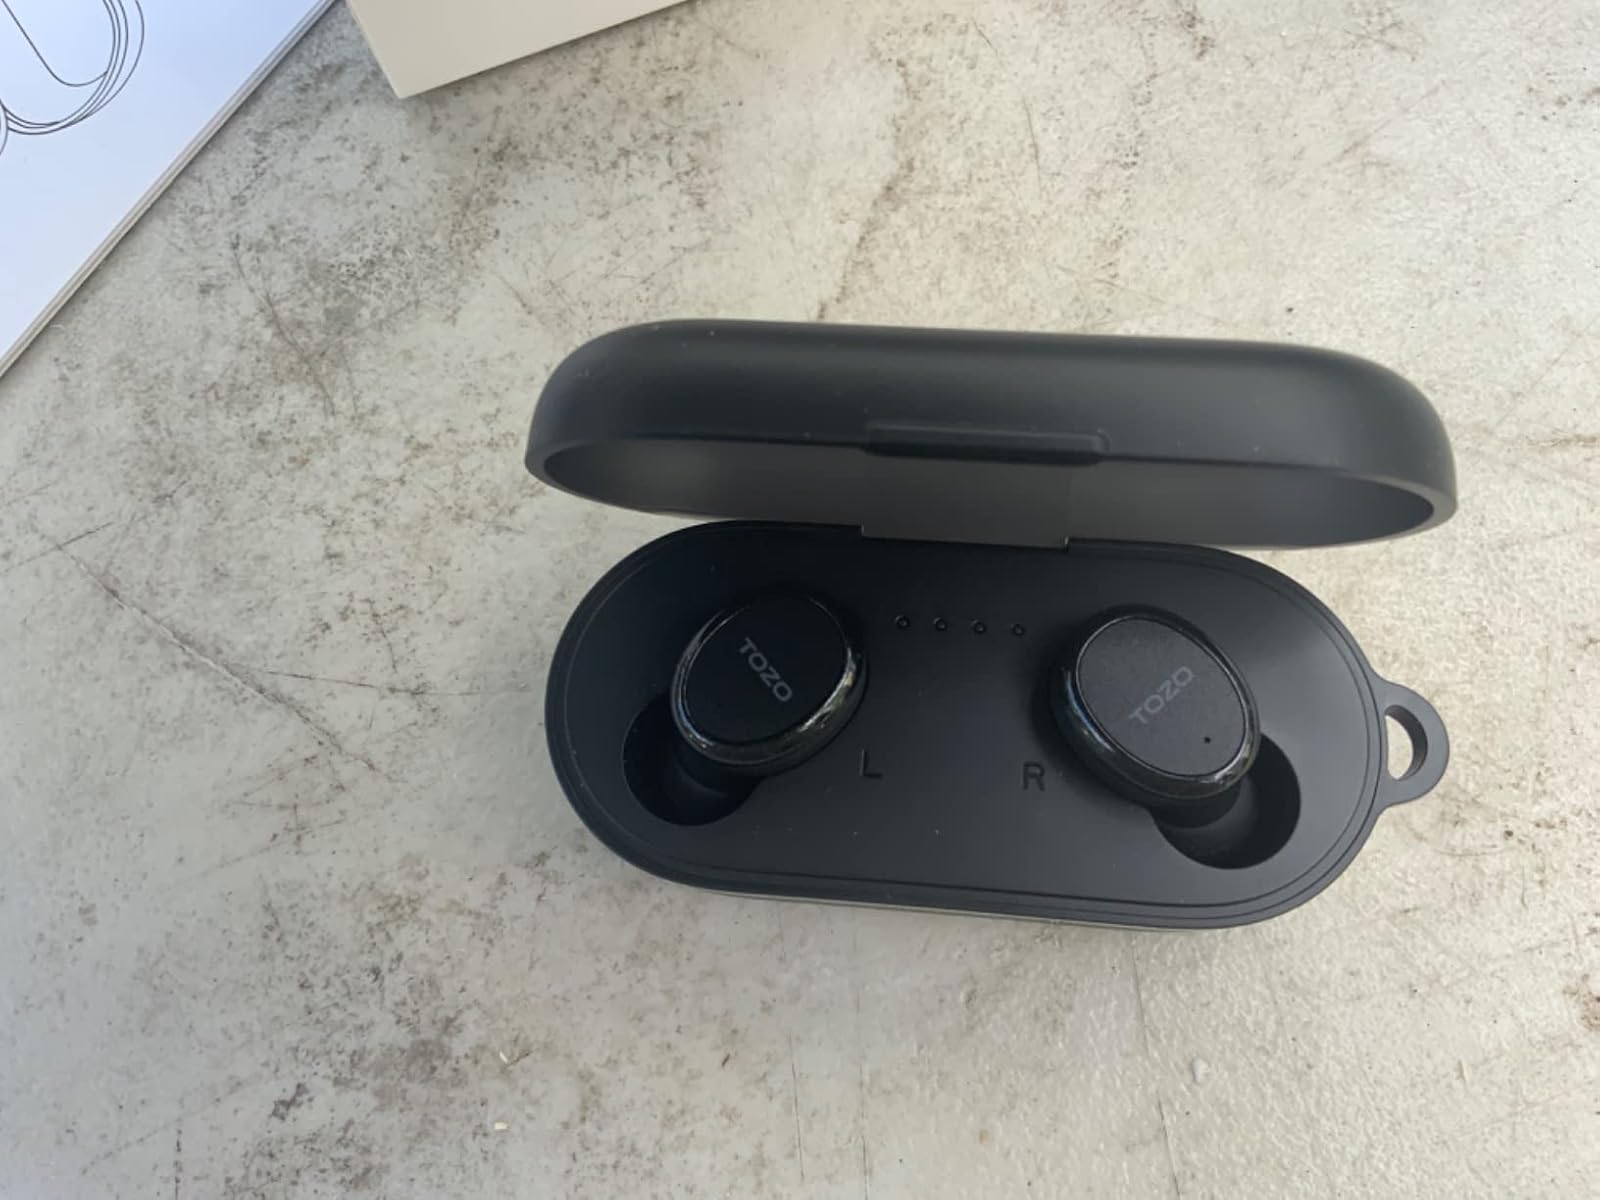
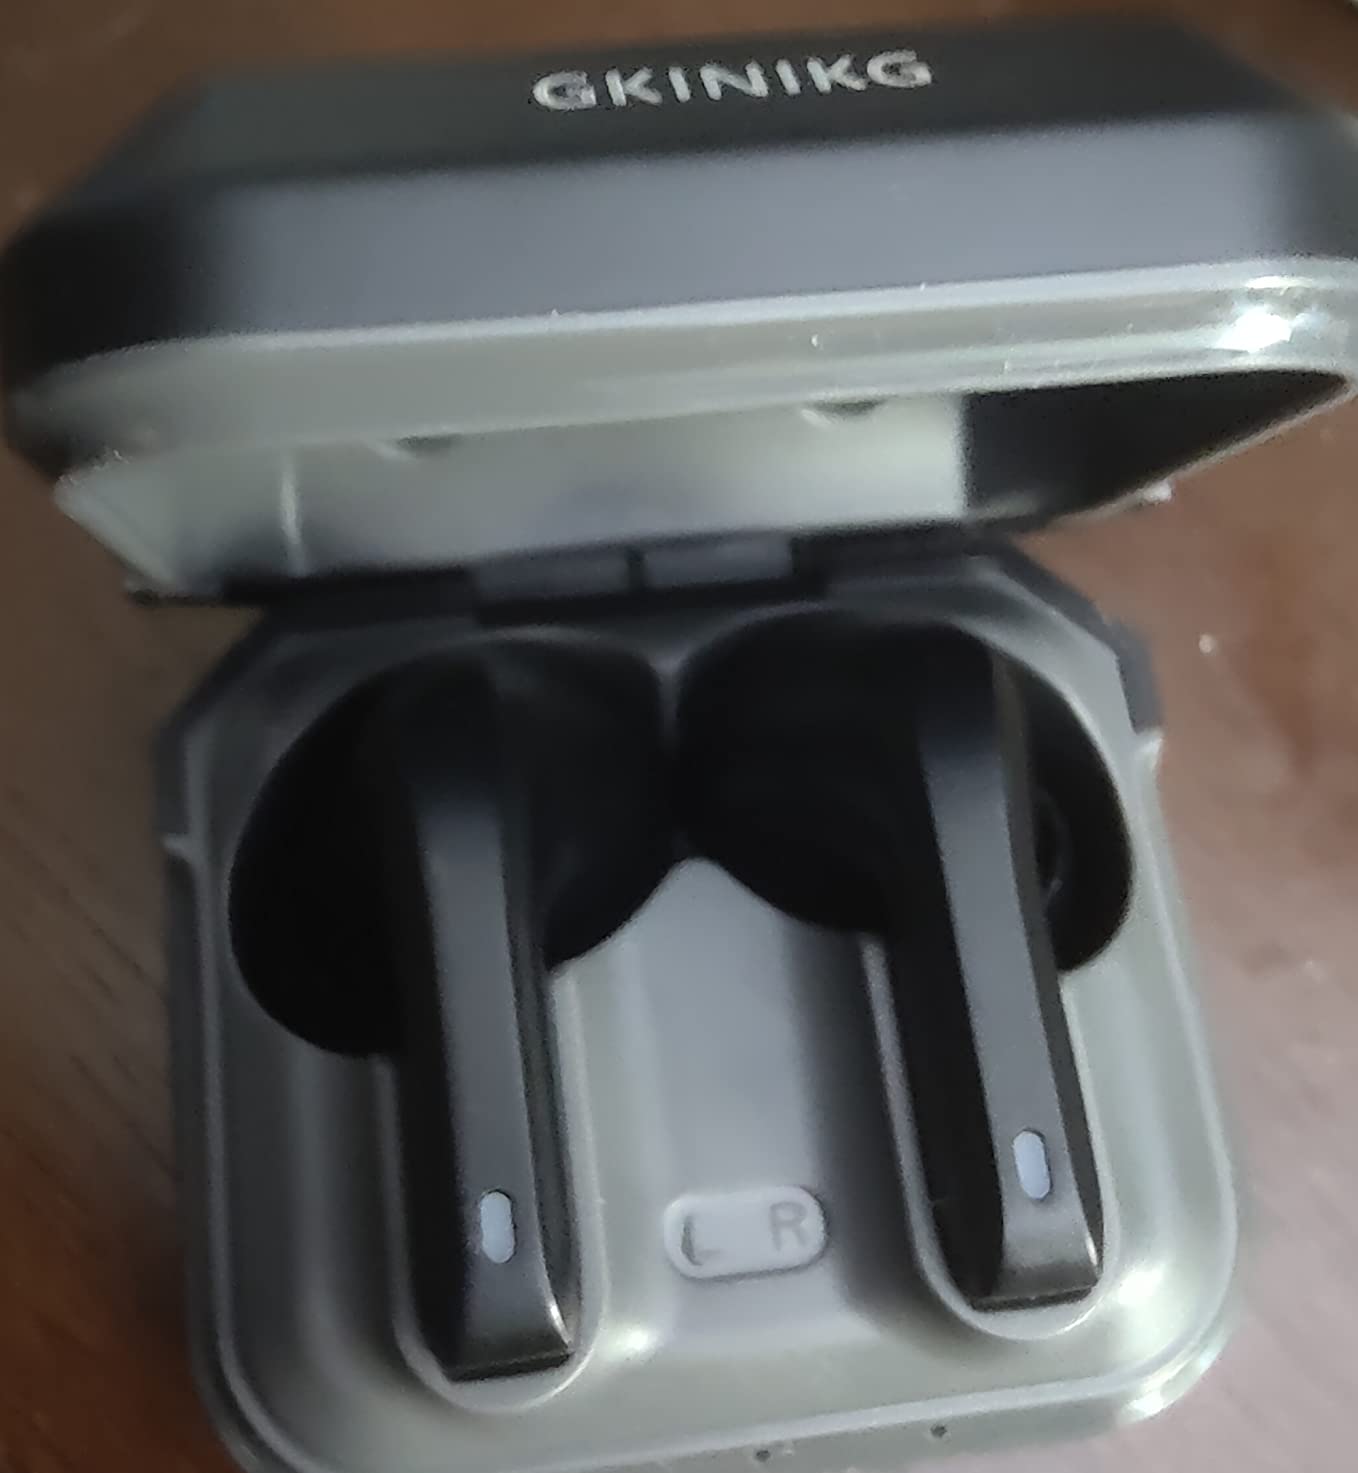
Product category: earbuds
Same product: no